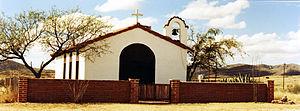
Sasabe est une agglomération transfrontalière située à la frontière entre l'Arizona et le Mexique, au sud du comté de Pima, aux États-Unis.